United States passport

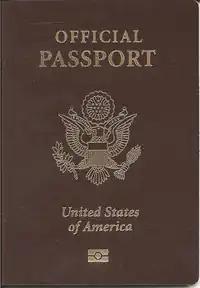
Cover of a biometric official passport

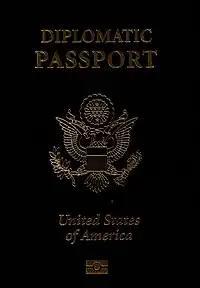
Cover of a diplomatic passport.

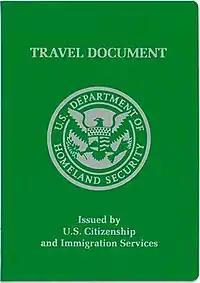
Cover of a USCIS travel document.

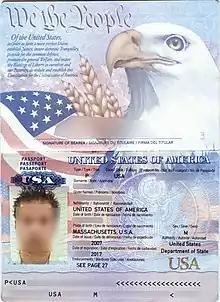
Signature page and data page of a biometric passport (2007–2021)

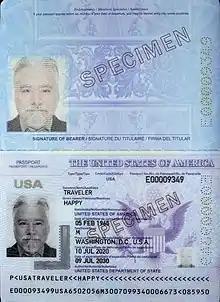
Signature page and data page of a biometric next generation passport (2021–present)

On the front cover, a representation of the Great Seal of the United States is at the center. "PASSPORT" (in all capital letters) appears above the representation of the Great Seal, and "United States of America" appears below (in Garamond italic on non-biometric passports, and Minion italic on post-biometric passports).